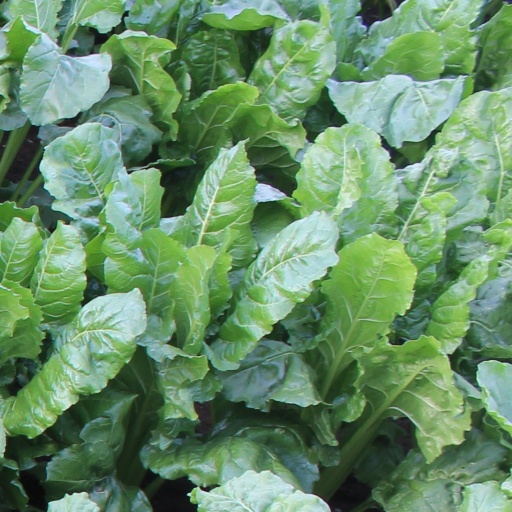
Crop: sugar beet